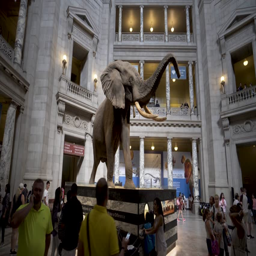
steadicam in the main hall moving towards the elephant on display with crowds walking